Gaston Franco

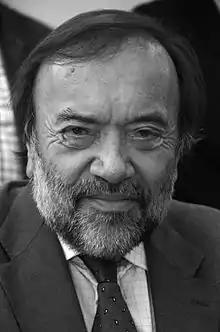
Gaston Franco in 2013

Gaston Franco (born 4 February 1944 in Roquebillière, Alpes-Maritimes) is a French politician and Member of the European Parliament elected in the 2009 European election for the South-East France constituency.